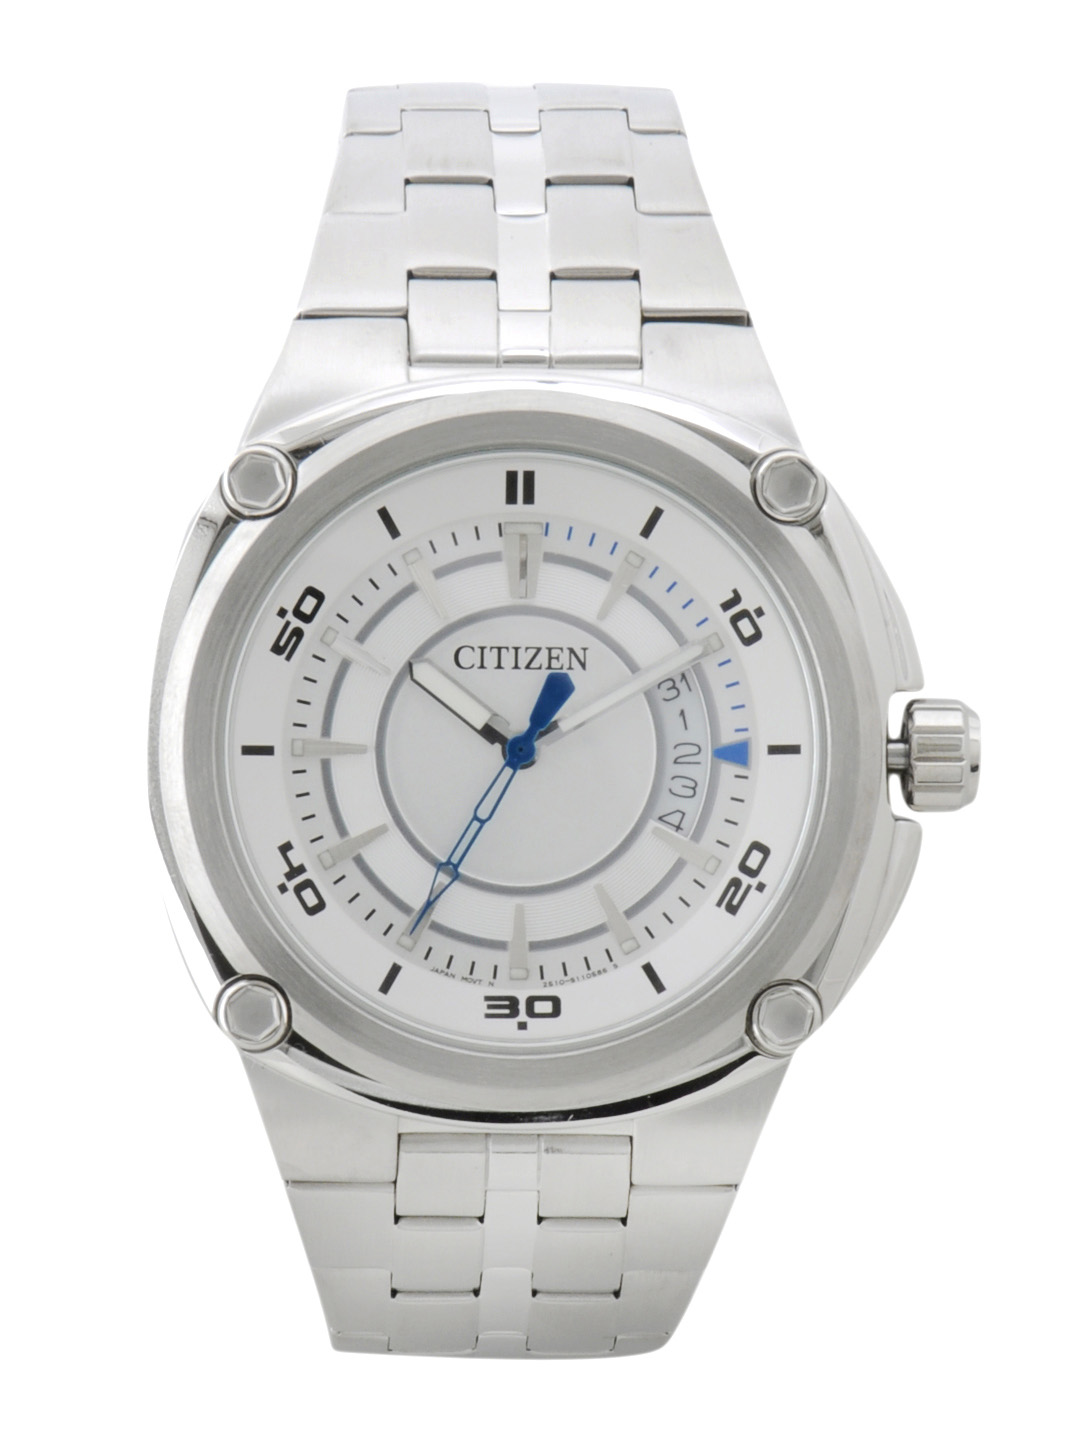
Citizen Men White Dial Watch
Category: Accessories / Watches / Watches
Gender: Men
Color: White
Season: Winter 2016
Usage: Casual